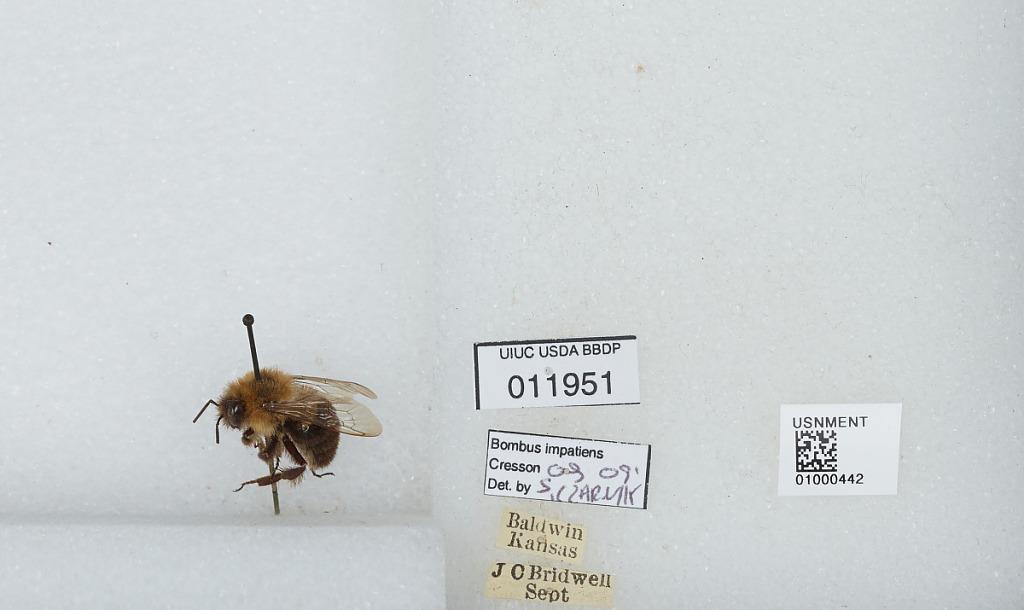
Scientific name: Bombus (Pyrobombus) impatiens Cresson
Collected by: J. Bridwell
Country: United States
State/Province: Kansas
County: Douglas
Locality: Baldwin City
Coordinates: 38.7775, -95.1875
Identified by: Czarnik, S.